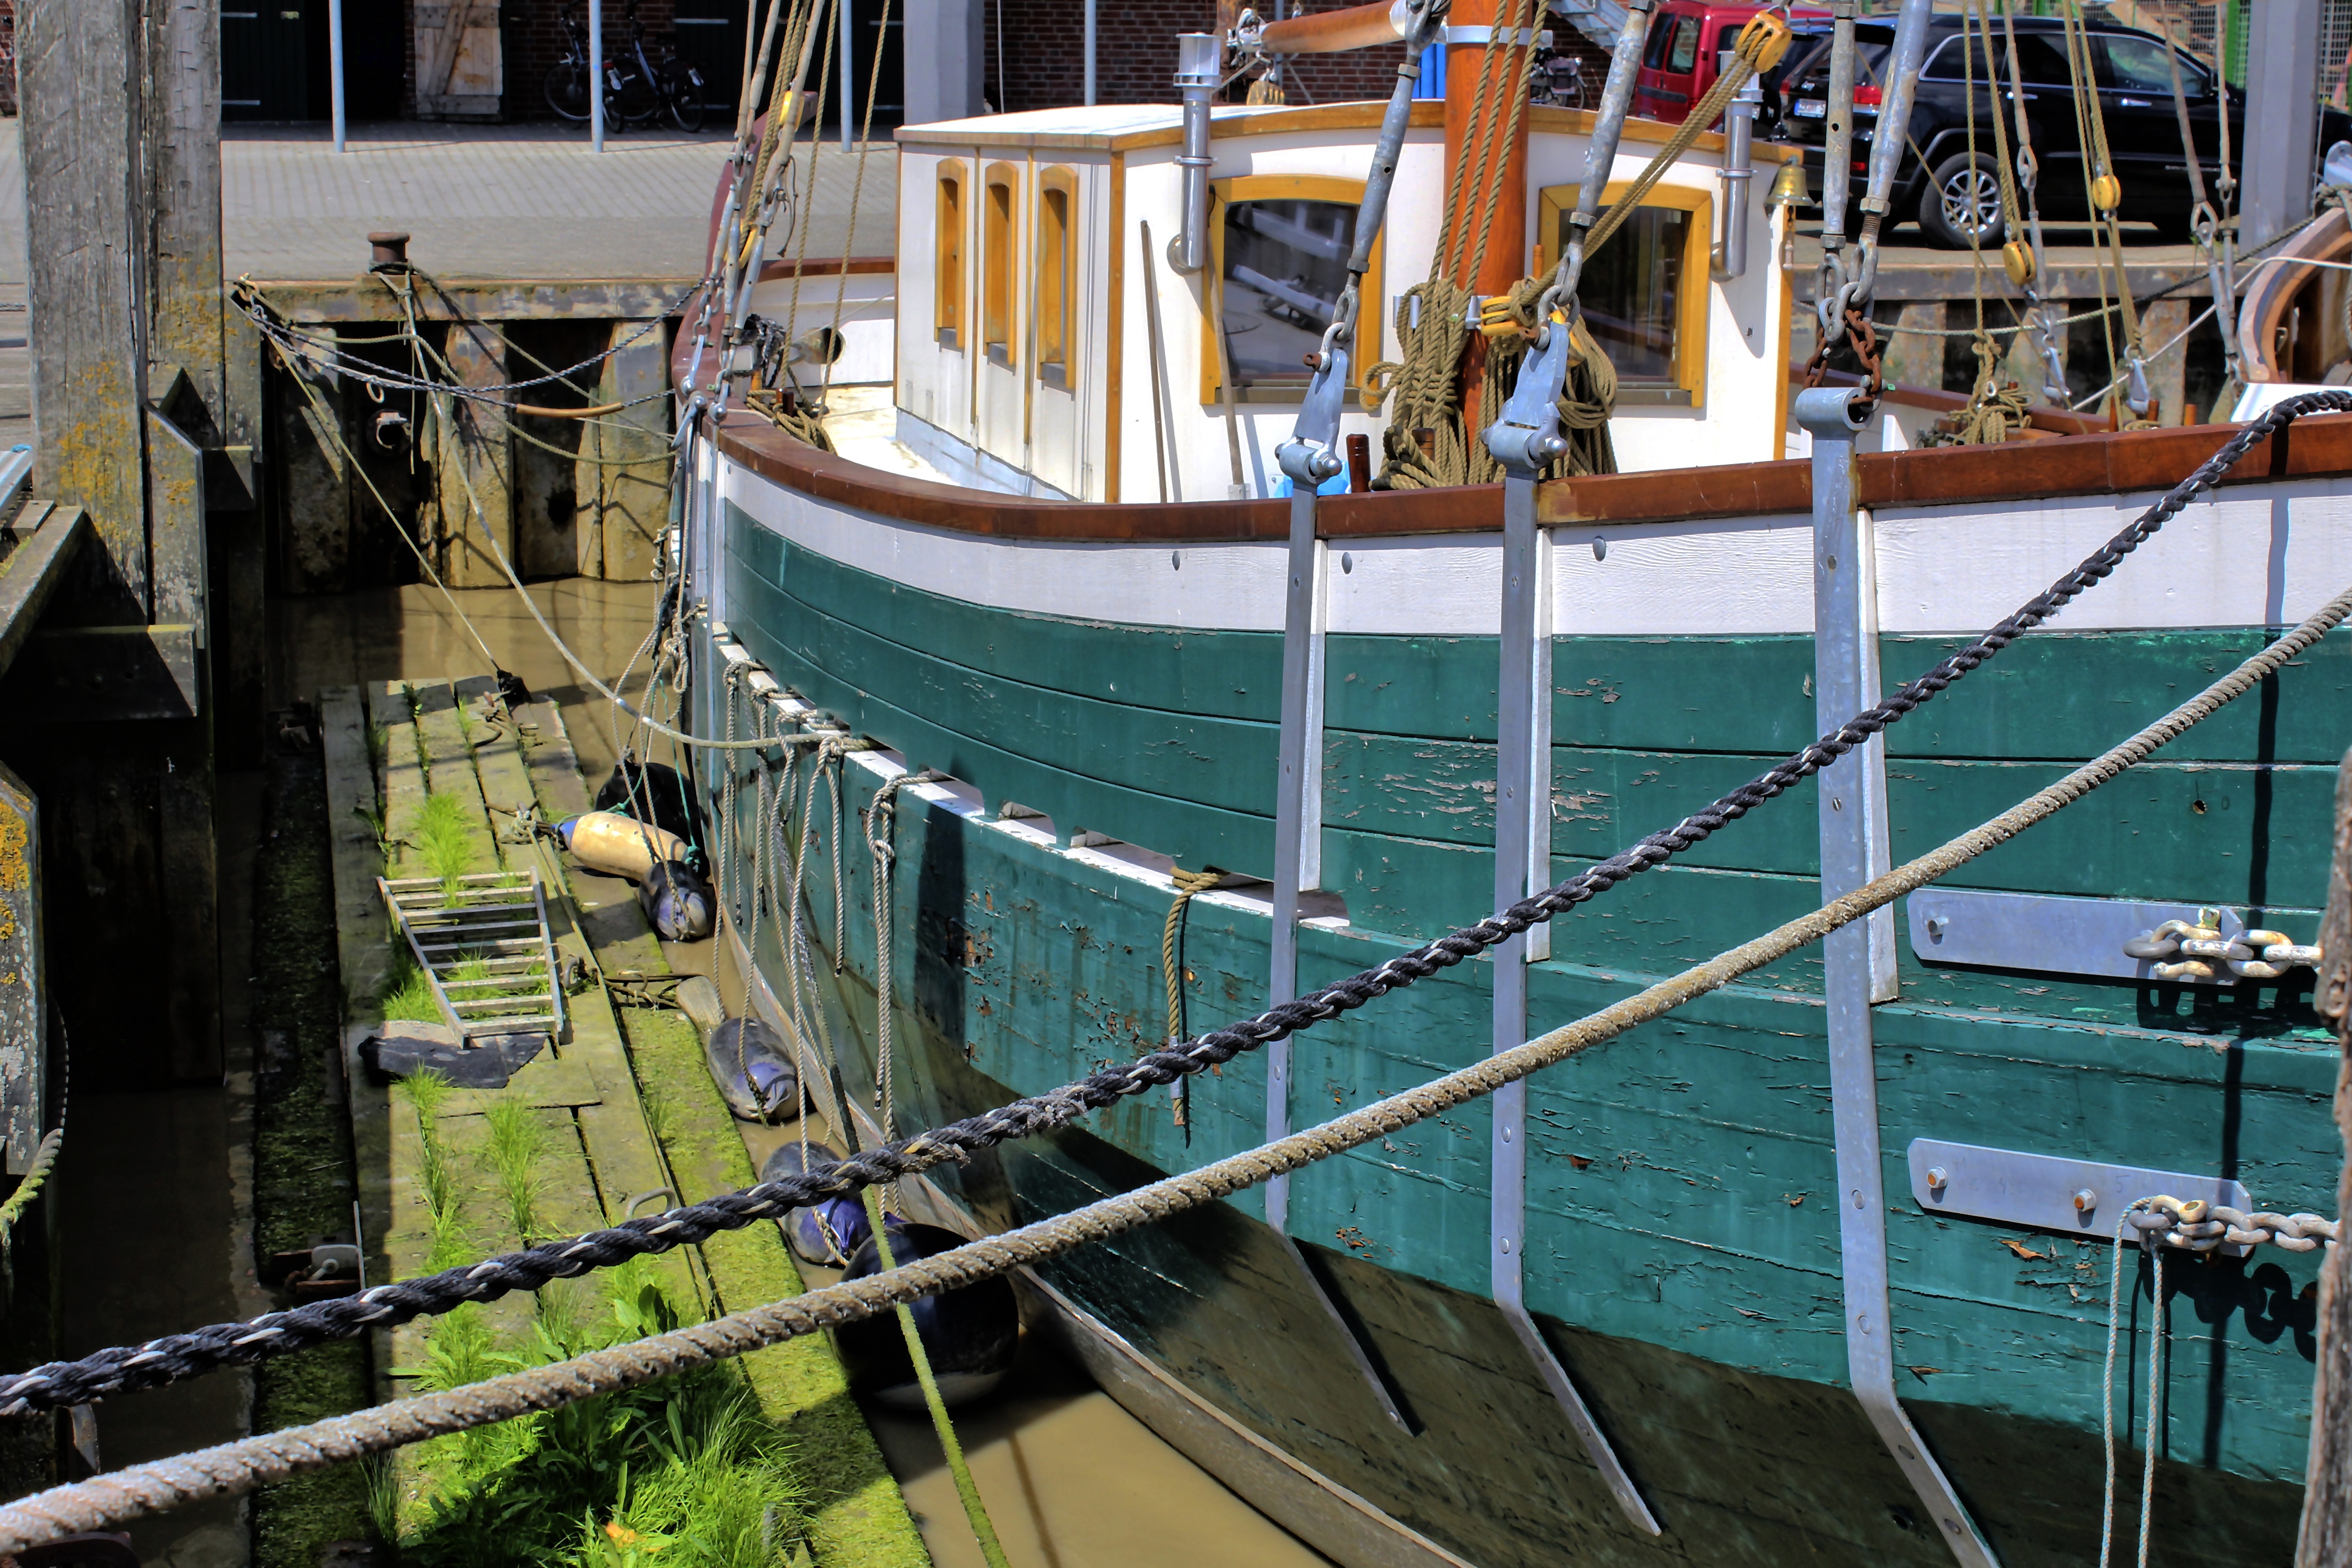
sea, coast, water, boat, canal, ship, vehicle, fishing, mast, harbour, waterway, m, nautical, marine, watercraft, trawler